International Standard Audiovisual Number

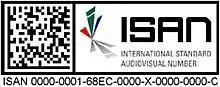
Example ISAN with two-dimensional barcode

The ISAN is a 12 byte block comprising three segments: a 6 byte root, a 2 byte episode or part, and a 4 byte version.